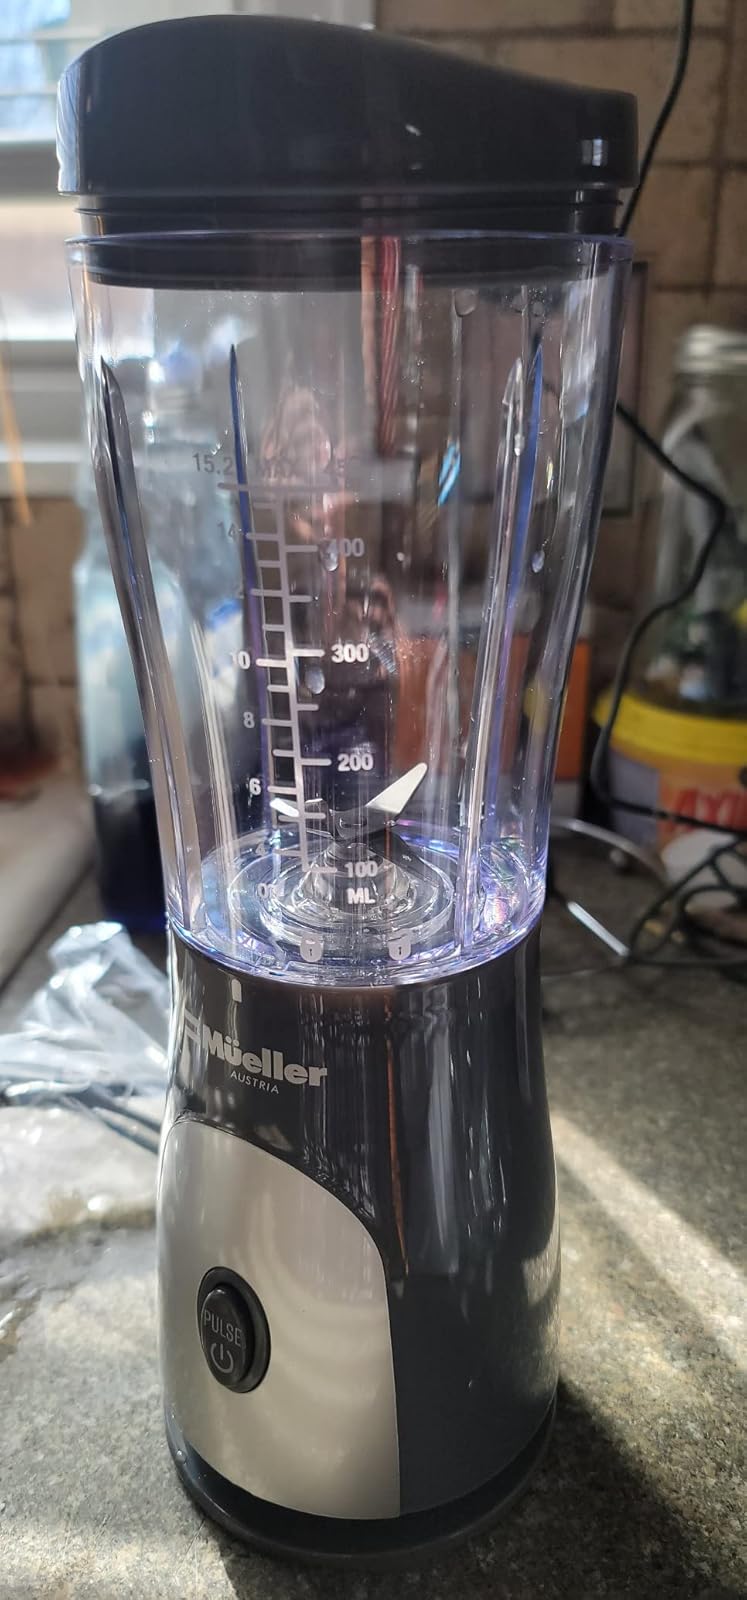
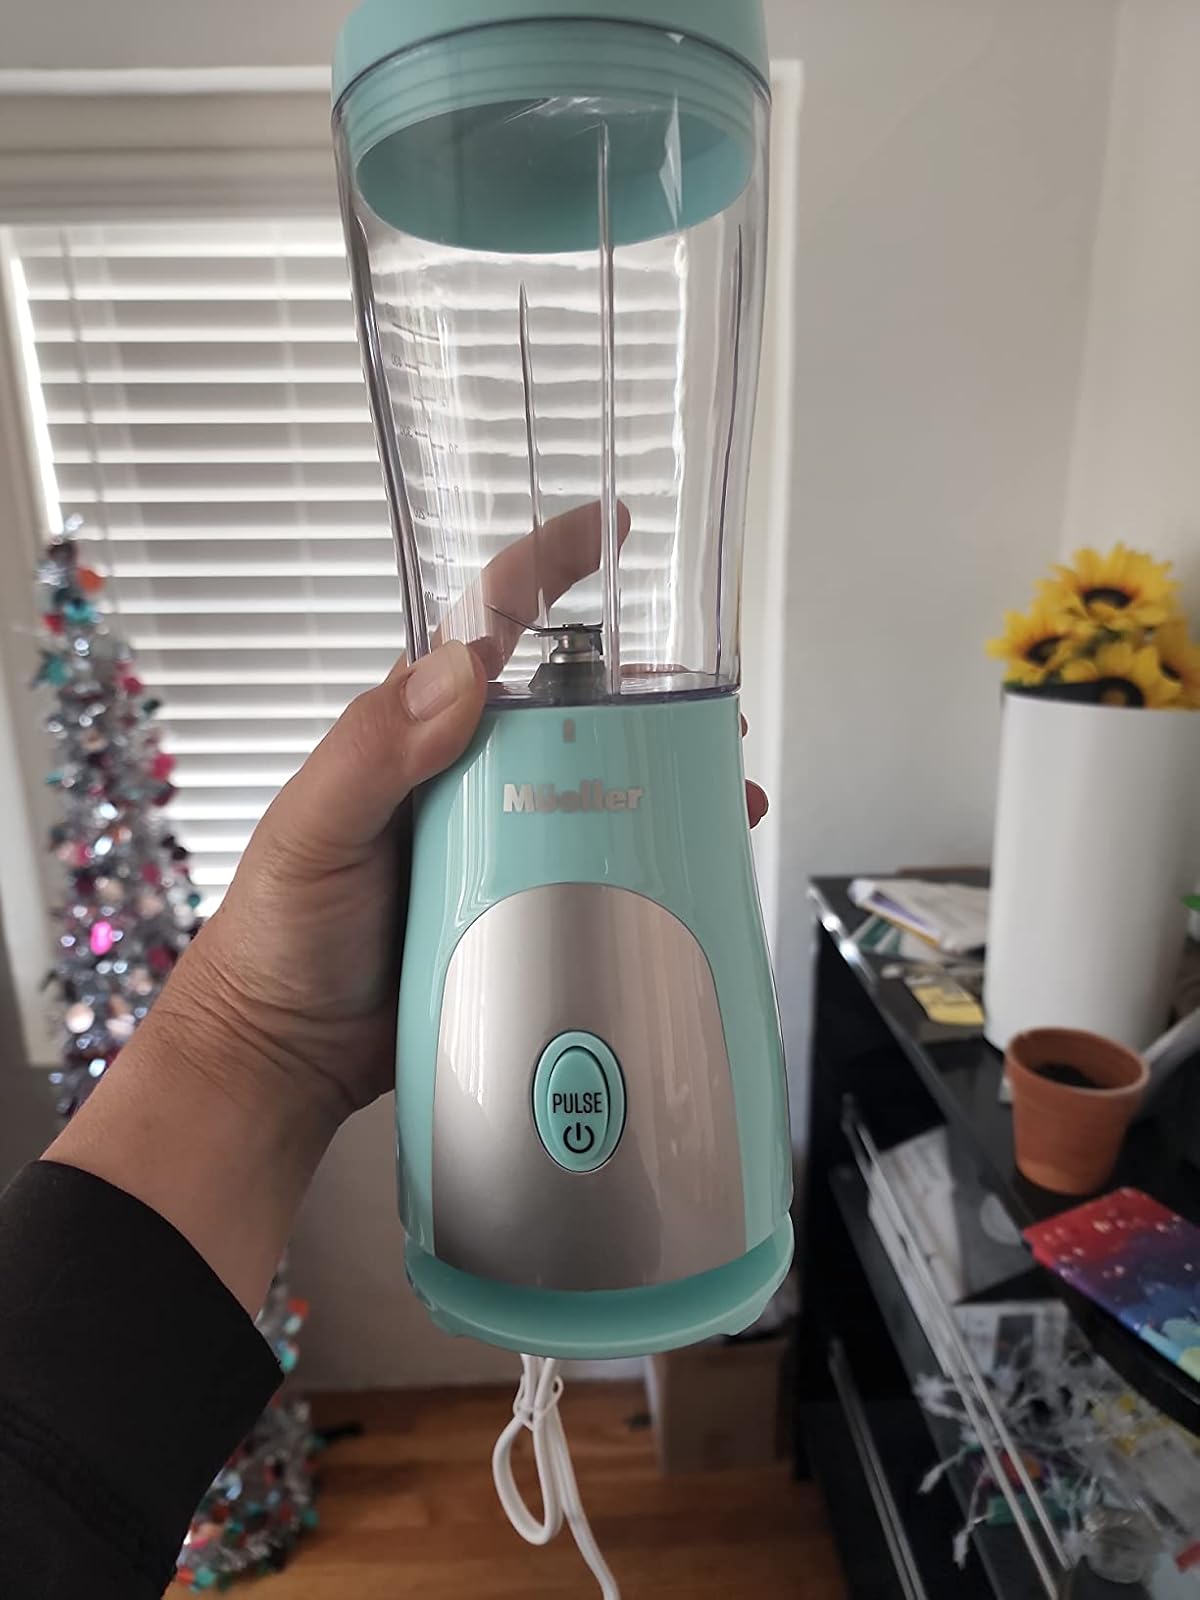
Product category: items_blender
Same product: no